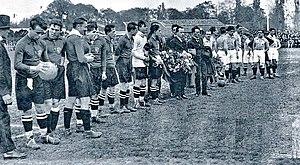
Cette liste présente les matchs de l'équipe de France de football par adversaire rencontré depuis son premier match contre l'équipe de Belgique le 1ᵉʳ mai 1904. Au 17 novembre 2019, la France a rencontré 84 adversaires.
Le stade Sainte-Germaine est situé au Bouscat, dans la banlieue de Bordeaux dans la Gironde.